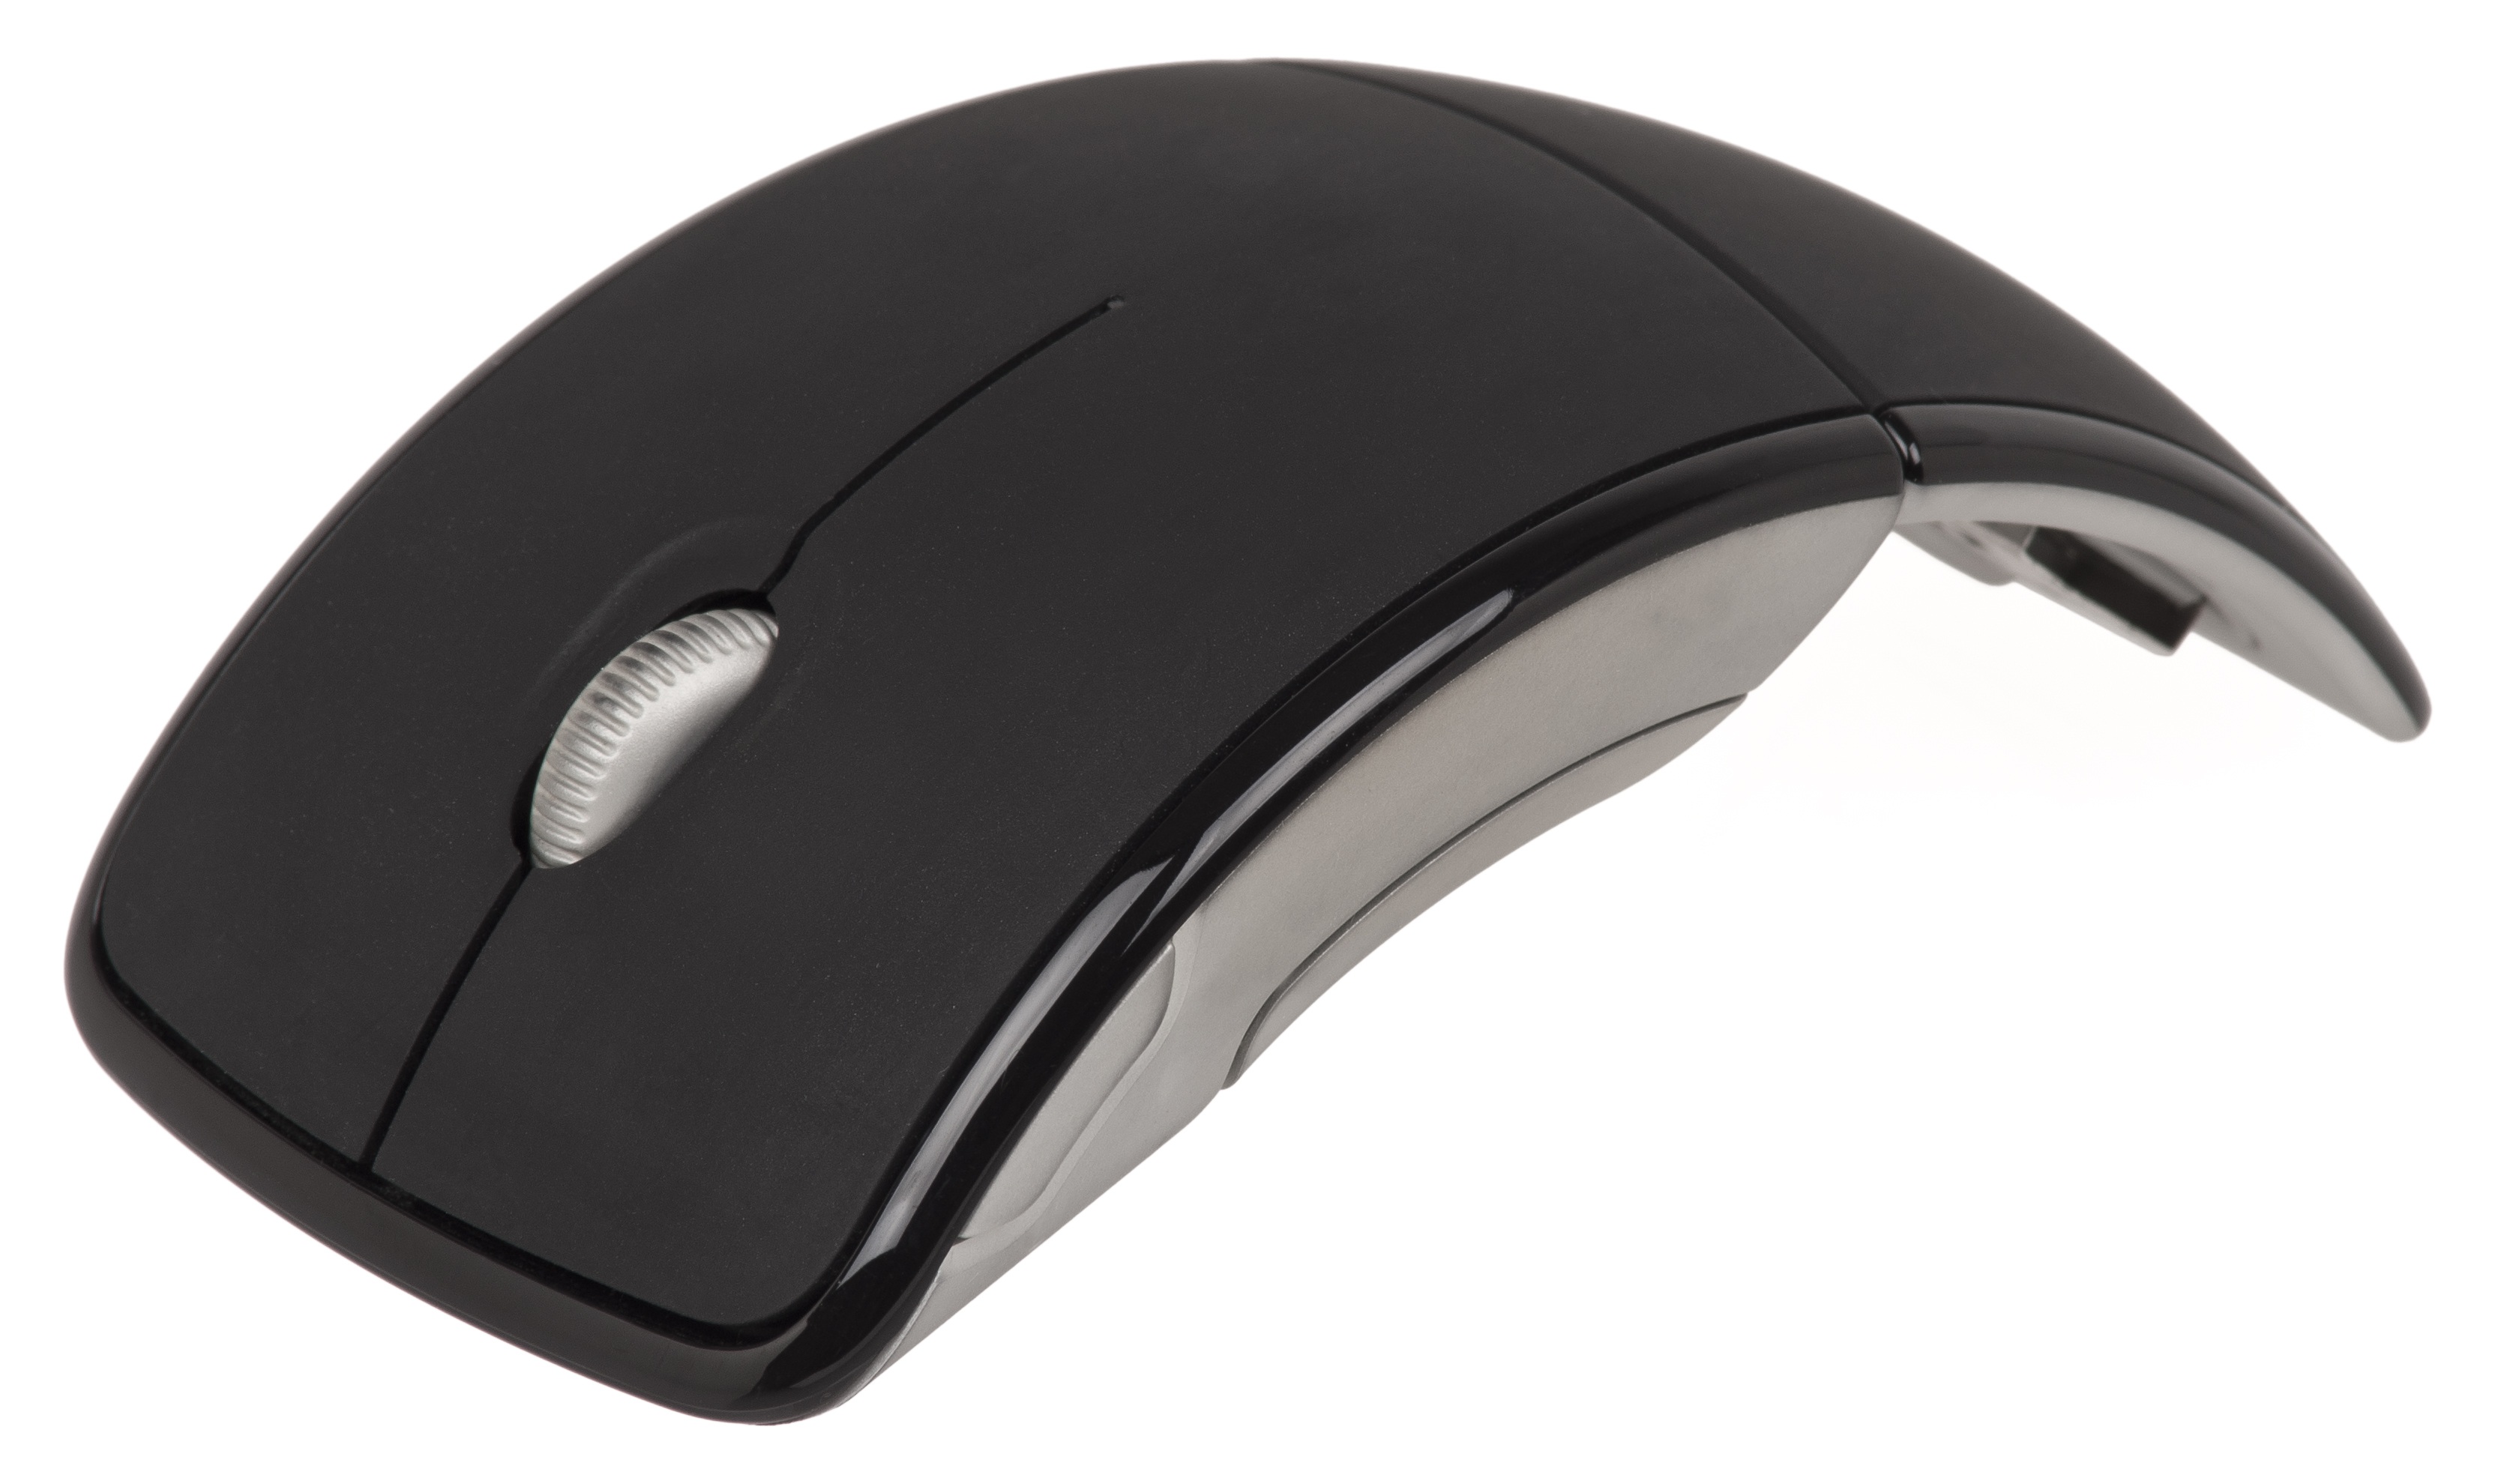
computer, technology, wheel, mouse, electronic, device, font, hardware, pc, multimedia, wireless, accessory, pointer, tracking mouse, electronic device, computer component